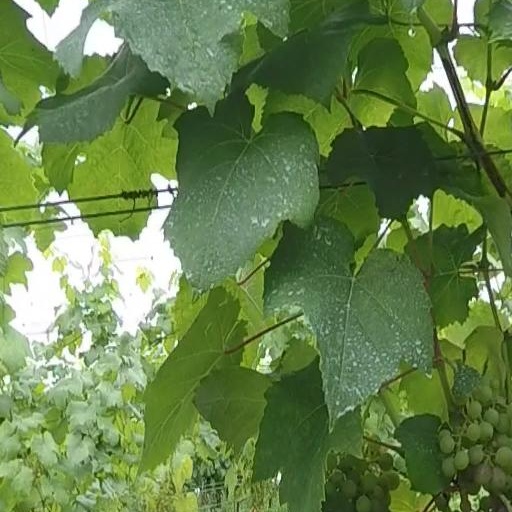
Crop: grape